O'Brien County, Iowa

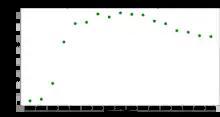
Population of O'Brien County from US census data

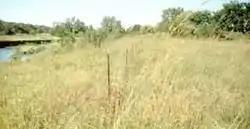
Indian Village Site on the NRHP

The 2020 census recorded a population of 14,182 in the county, with a population density of . 95.42% of the population reported being of one race. There were 6,524 housing units, of which 5,861 were occupied.